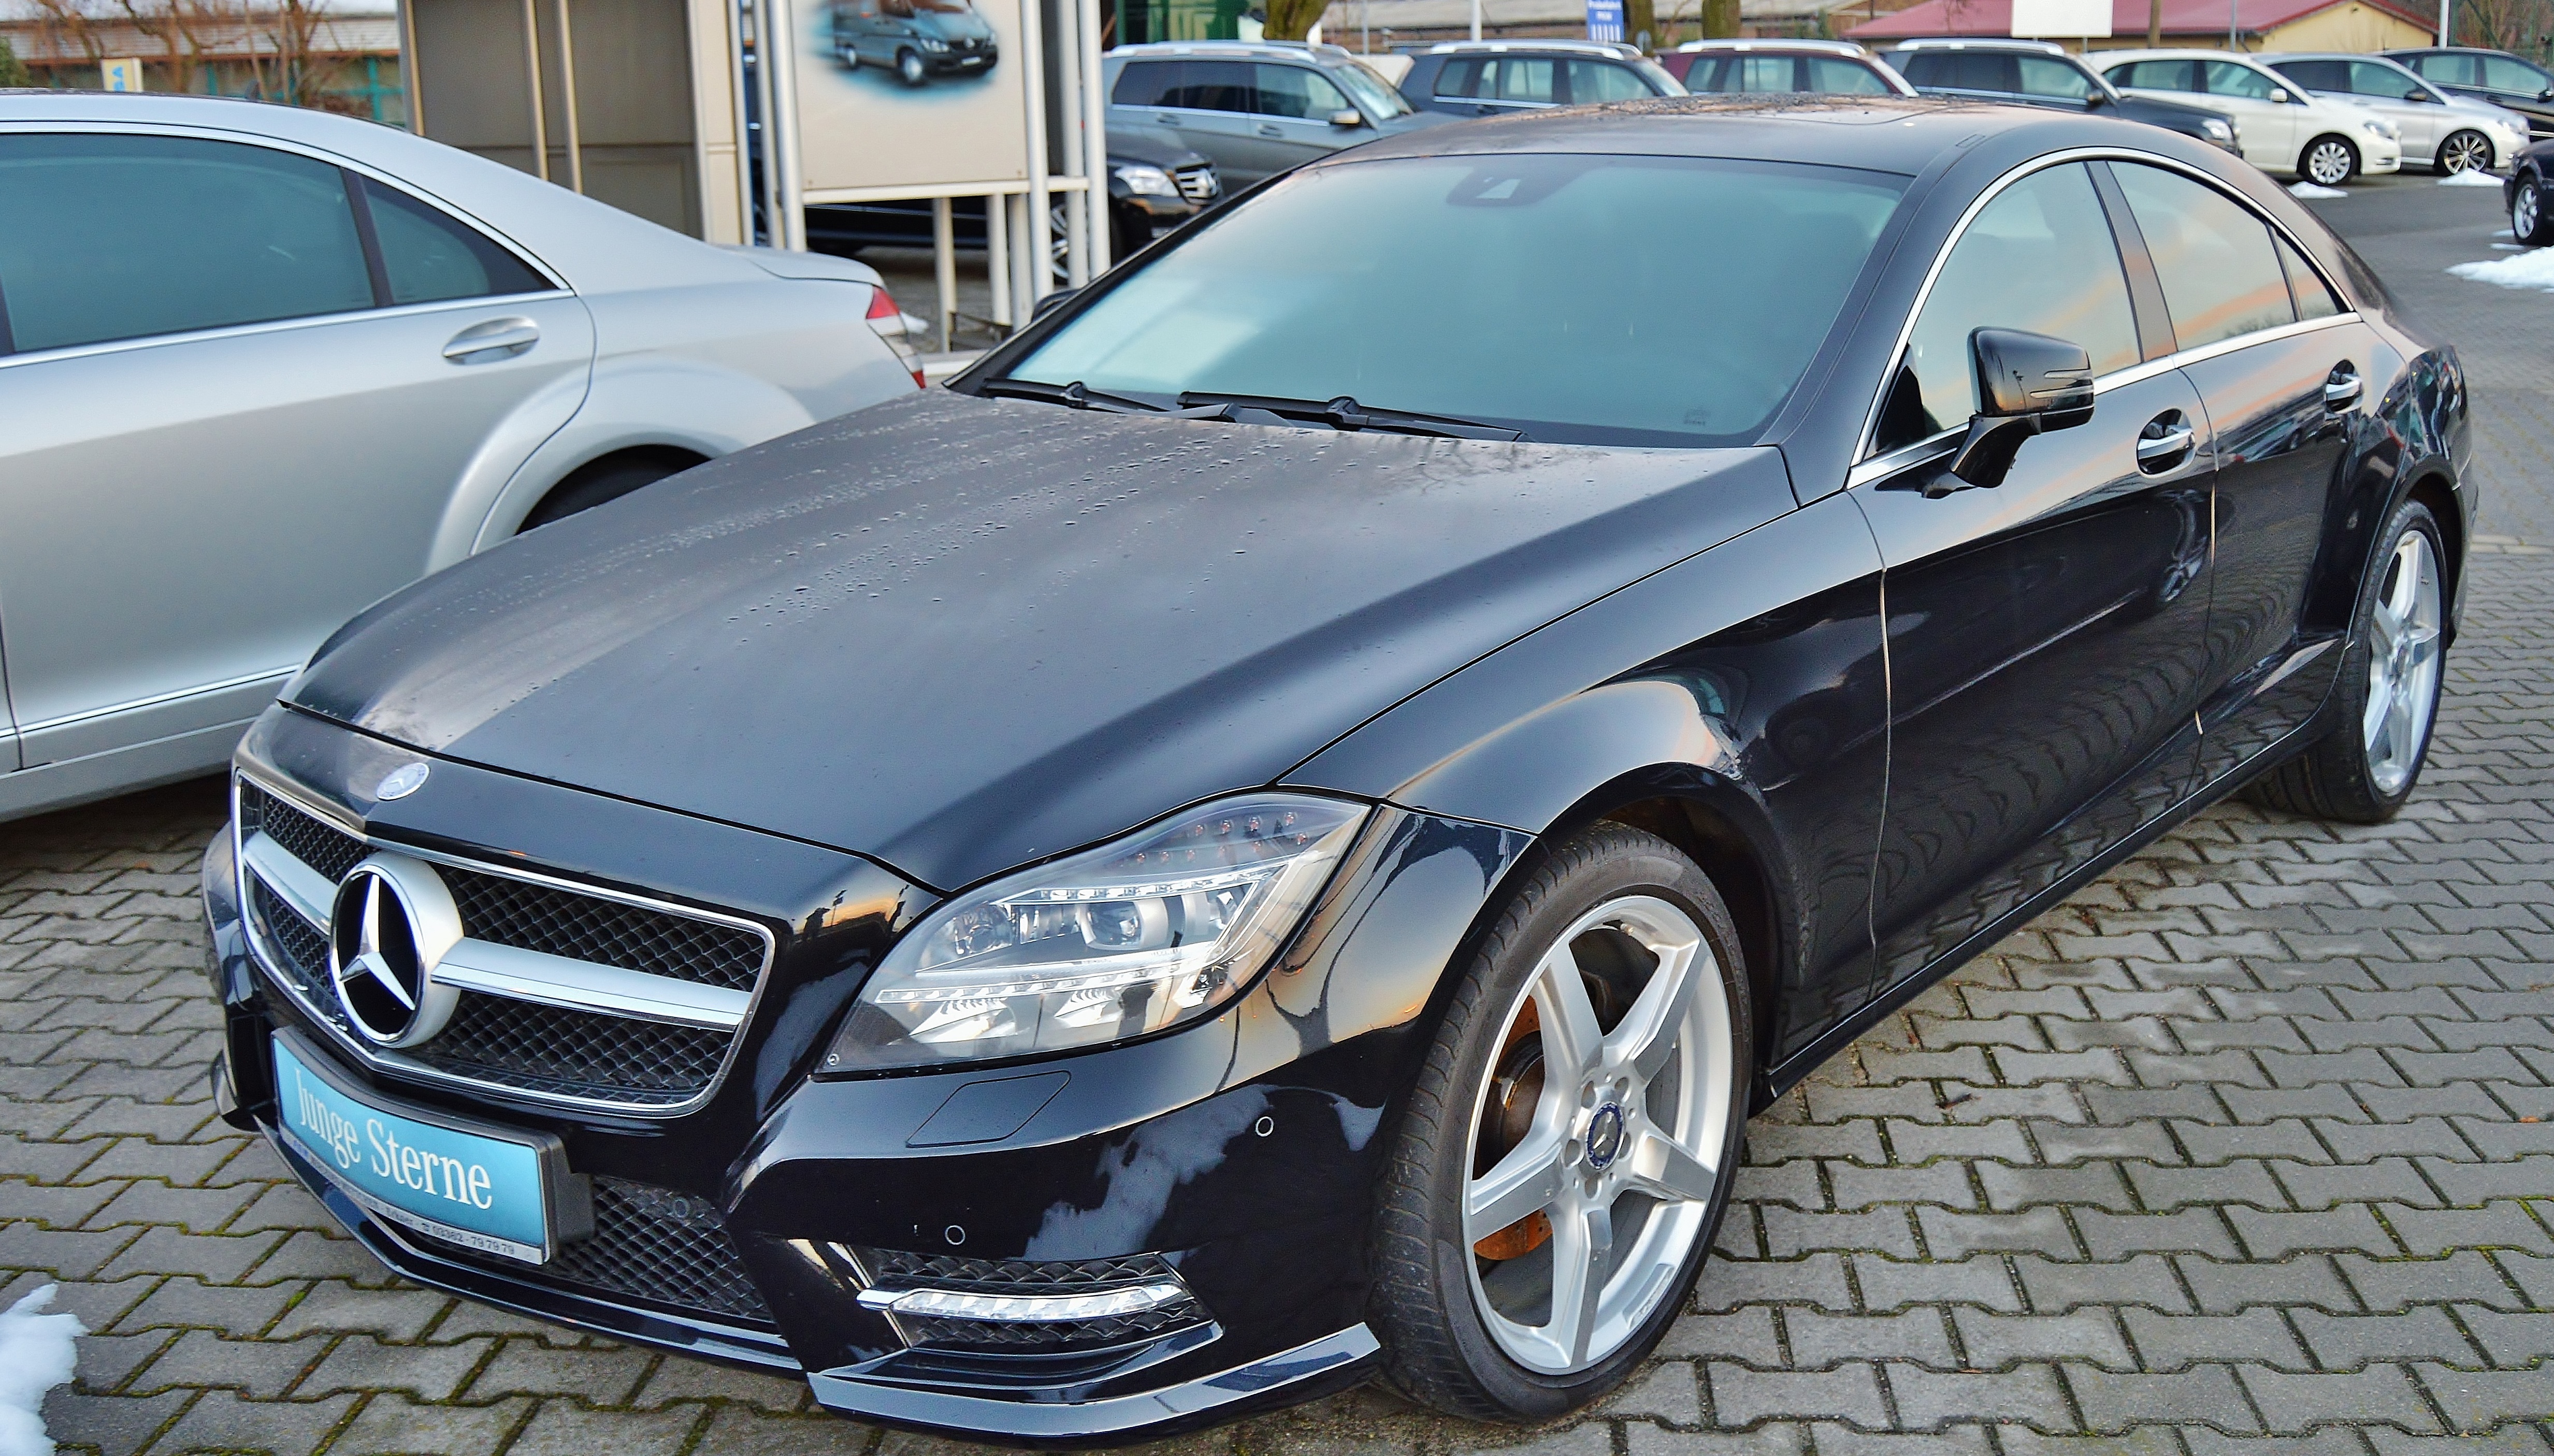
car, wheel, vehicle, auto, black, sports car, bumper, sporty, luxury, rim, sedan, new, germany, elegant, mercedes, sale, daimler, mercedes benz, noble, land vehicle, automobile make, automotive exterior, automotive design, luxury vehicle, executive car, personal luxury car, mercedes benz e class, mercedes benz w212, mercedes benz cls class, car dealers, mercedes benz cl class